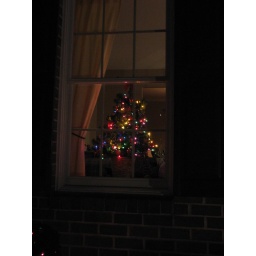
Tree in the window at my cousin's house